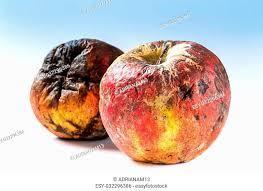
Label: apples